UC: Undercover

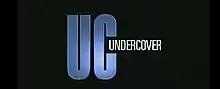

UC: Undercover is an American procedural drama television series created by Shane Salerno and Don Winslow. The series premiered on the NBC network on September 30, 2001. The series ran for one season of 13 episodes, finishing its run on March 23, 2002. It focused on the secret lives and private demons of an elite Justice Department crime-fighting unit that confronted the United States' deadliest, most untouchable lawbreakers by going undercover to bust them.